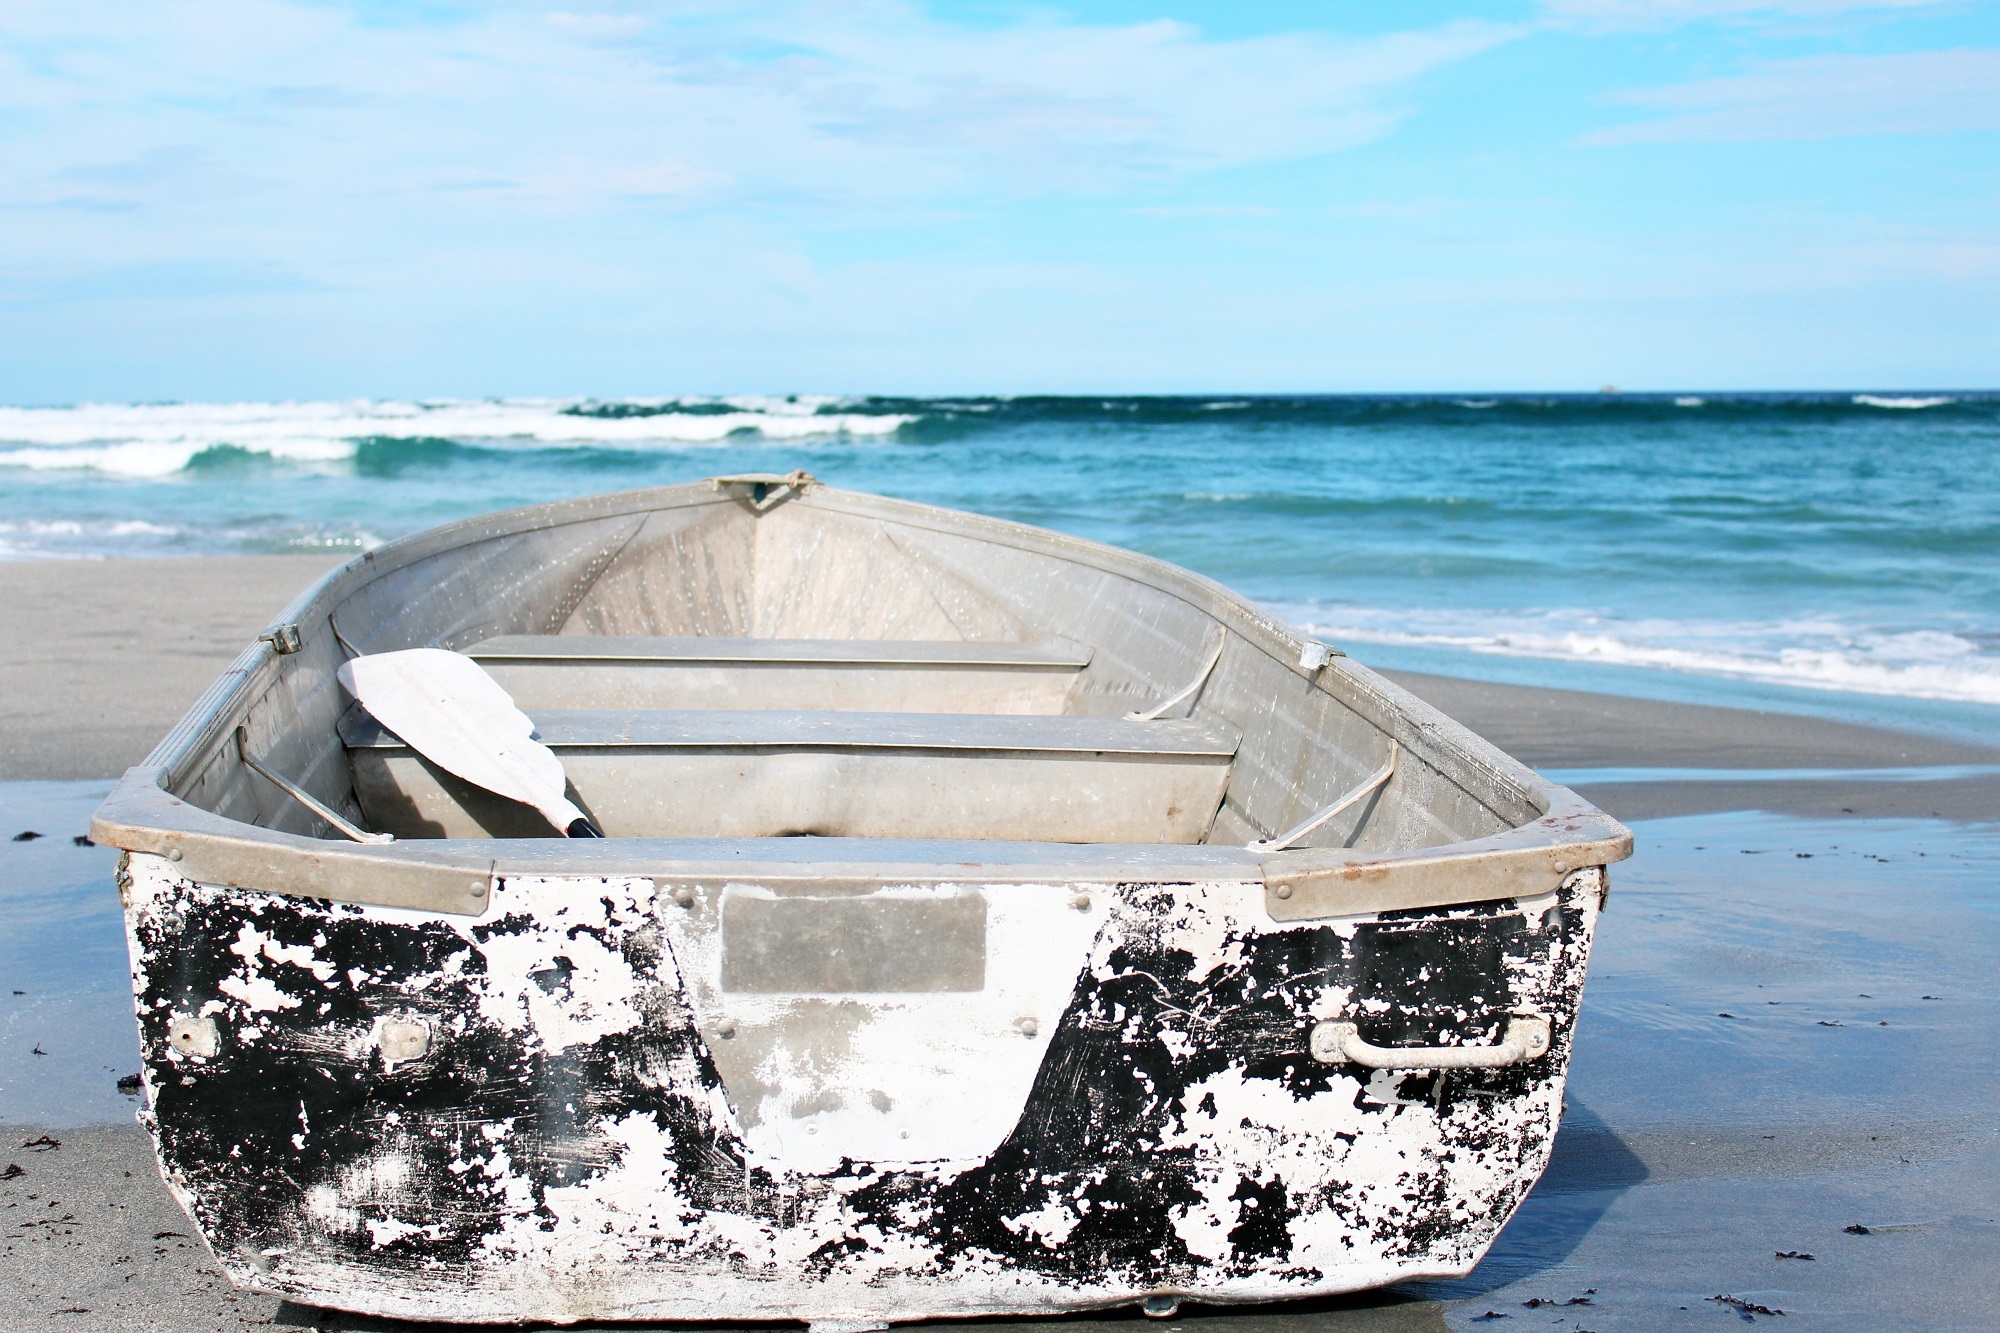
sea, boat, vehicle, yacht, watercraft, dinghy, watercraft rowing